Alfred McCoy (American football)

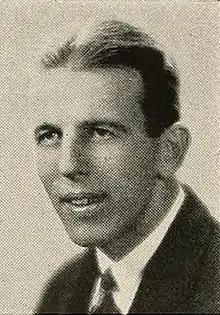
McCoy pictured in "The Cauldron 1934", Northeastern yearbook

Alfred Mudge McCoy (October 7, 1899 – January 28, 1990) was an American football player and coach of football, basketball, and baseball. He served as head football coach at Northeastern University and Colby College and was the head baseball and men's basketball coach at Northeastern.